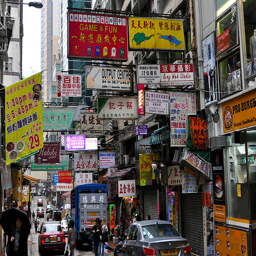
A bunch of signs that are on the sides of buildings.
A city street with a lot of signs.
Many advertising signs in a Eastern world oriental country,
A vast array of signs hang over a busy street lined with storefronts.
A street littered with too many signs and not enough room.